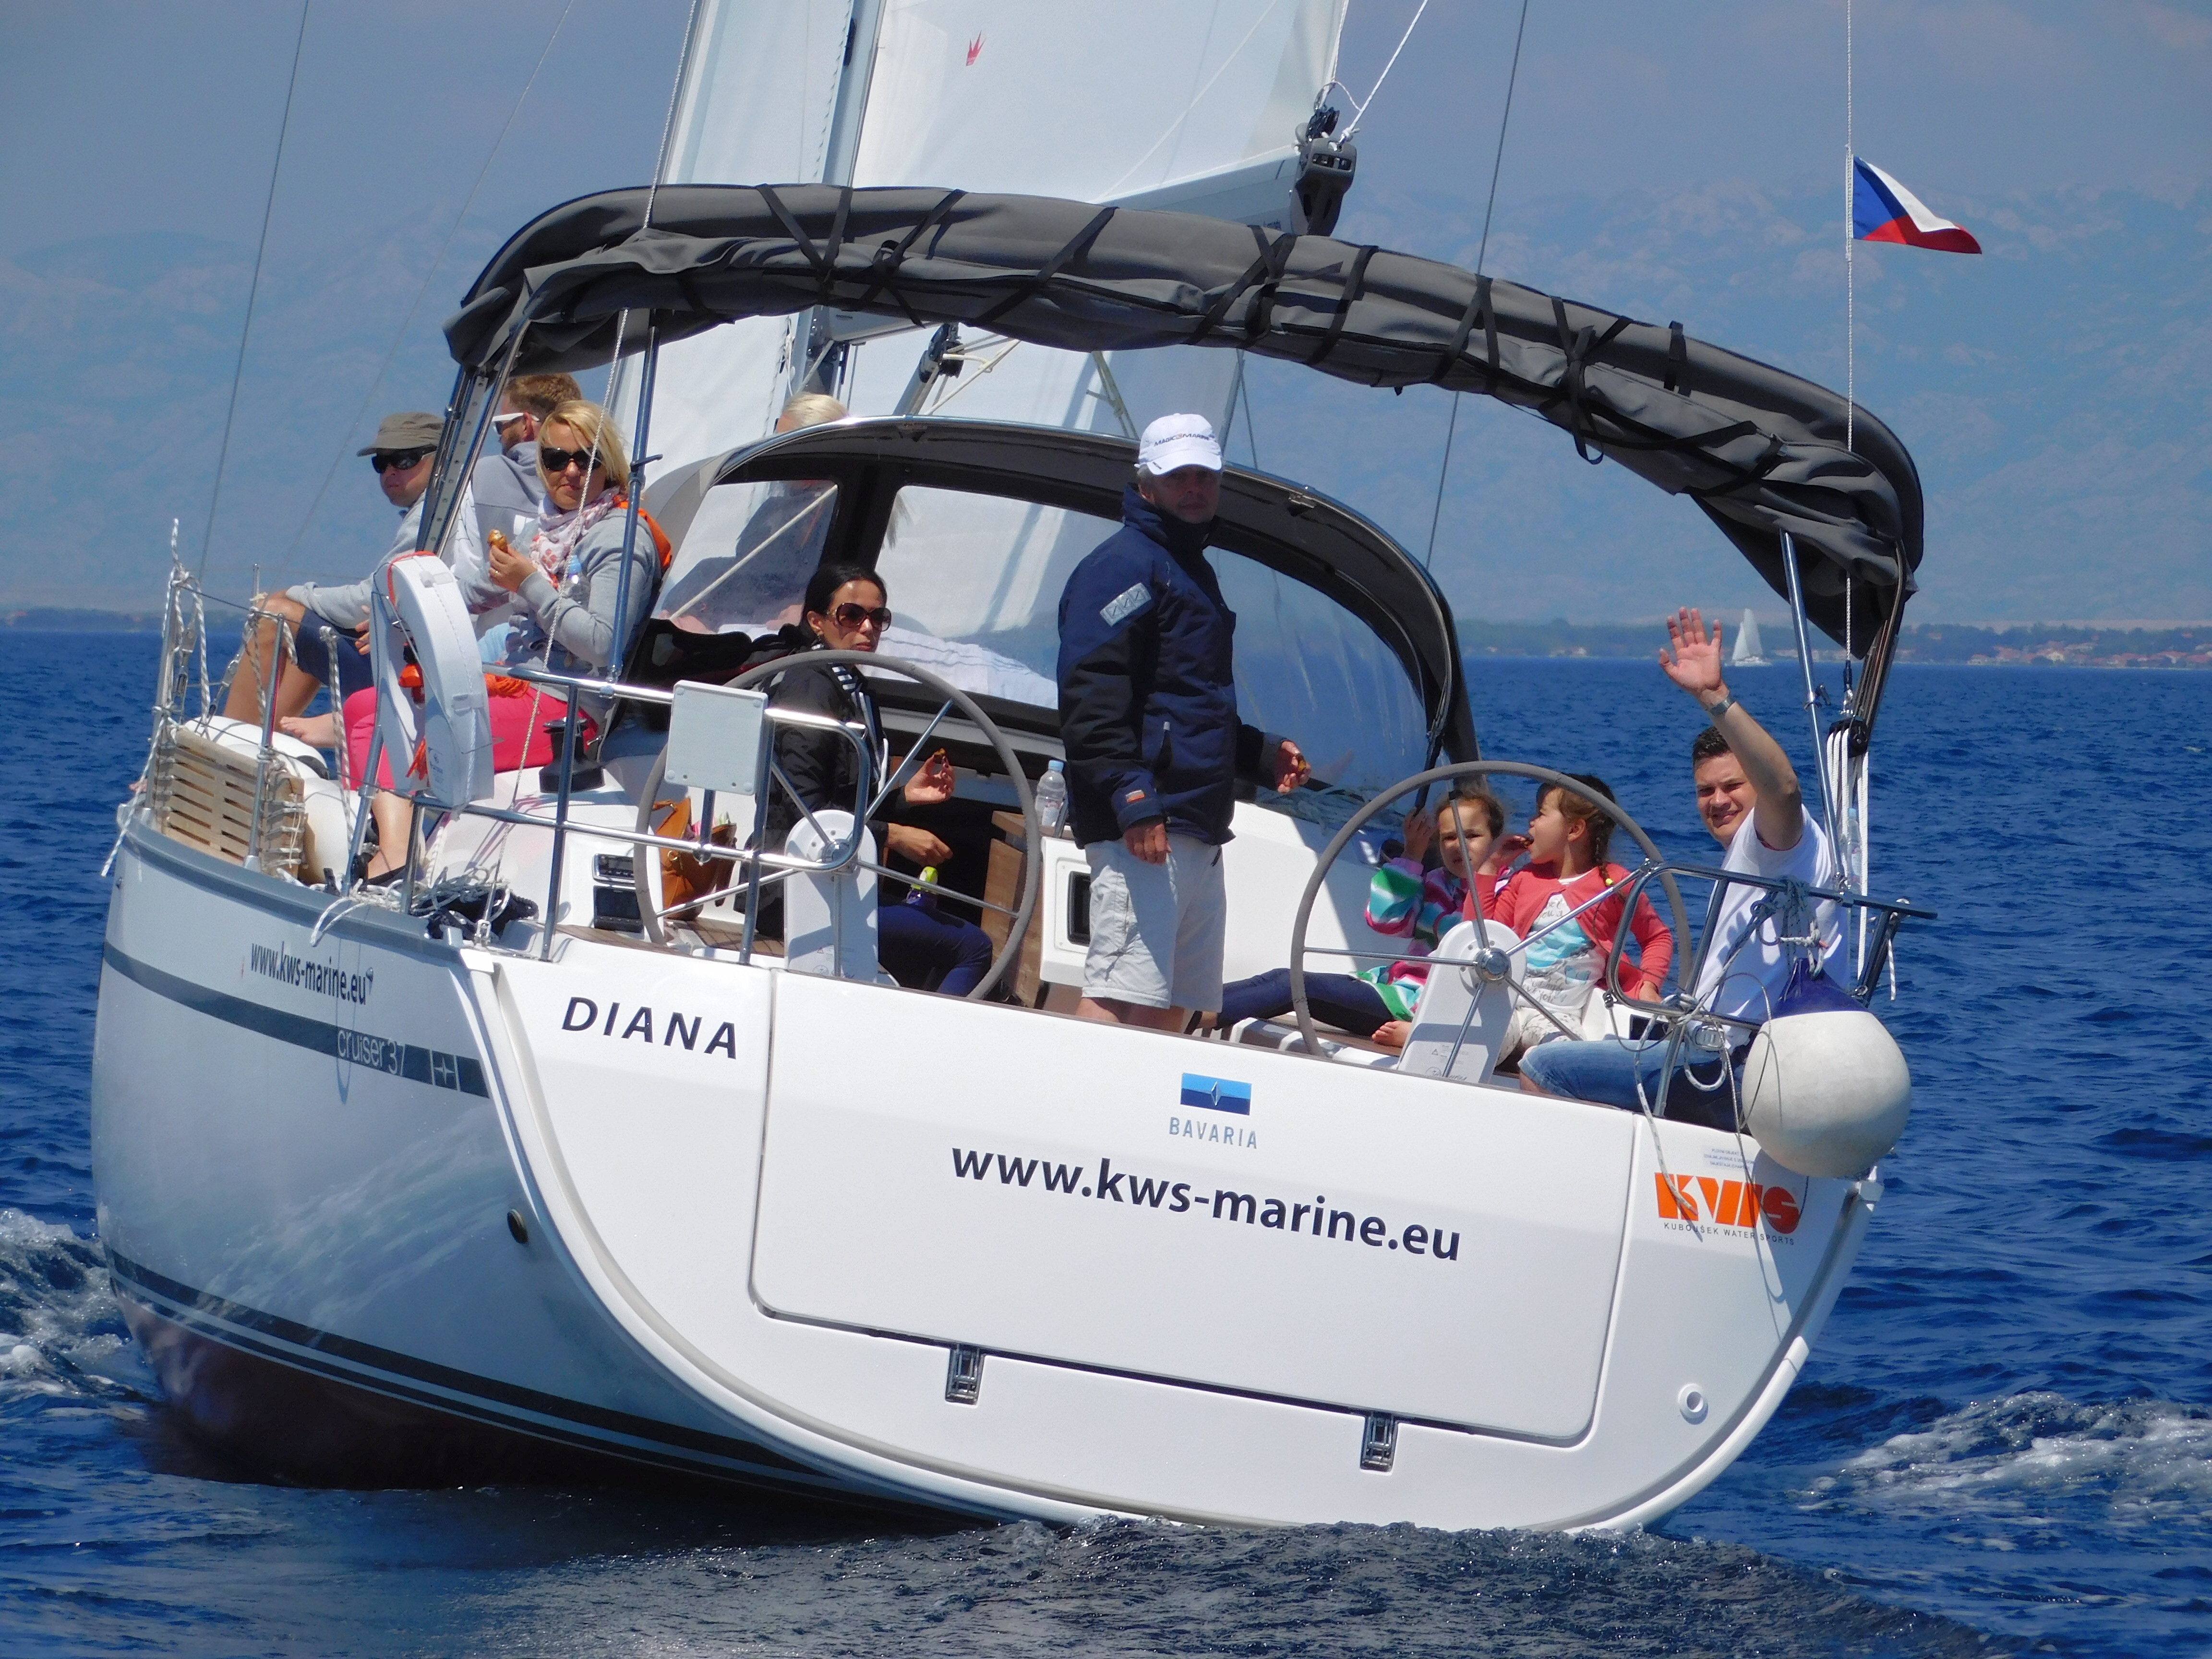
sea, boat, ship, vehicle, sailing, yacht, sailboat, croatia, sail, watercraft, sailing boat, yachting, jadran, sailing ship, fishing vessel, adriatic sea, yacht racing, windsports, dinghy sailing, sailboat racing, bavaria 37 cruiser